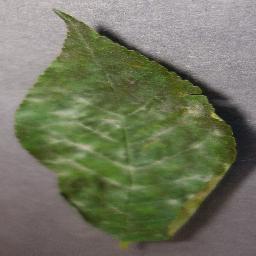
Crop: cherry
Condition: (including_sour)_powdery_mildew